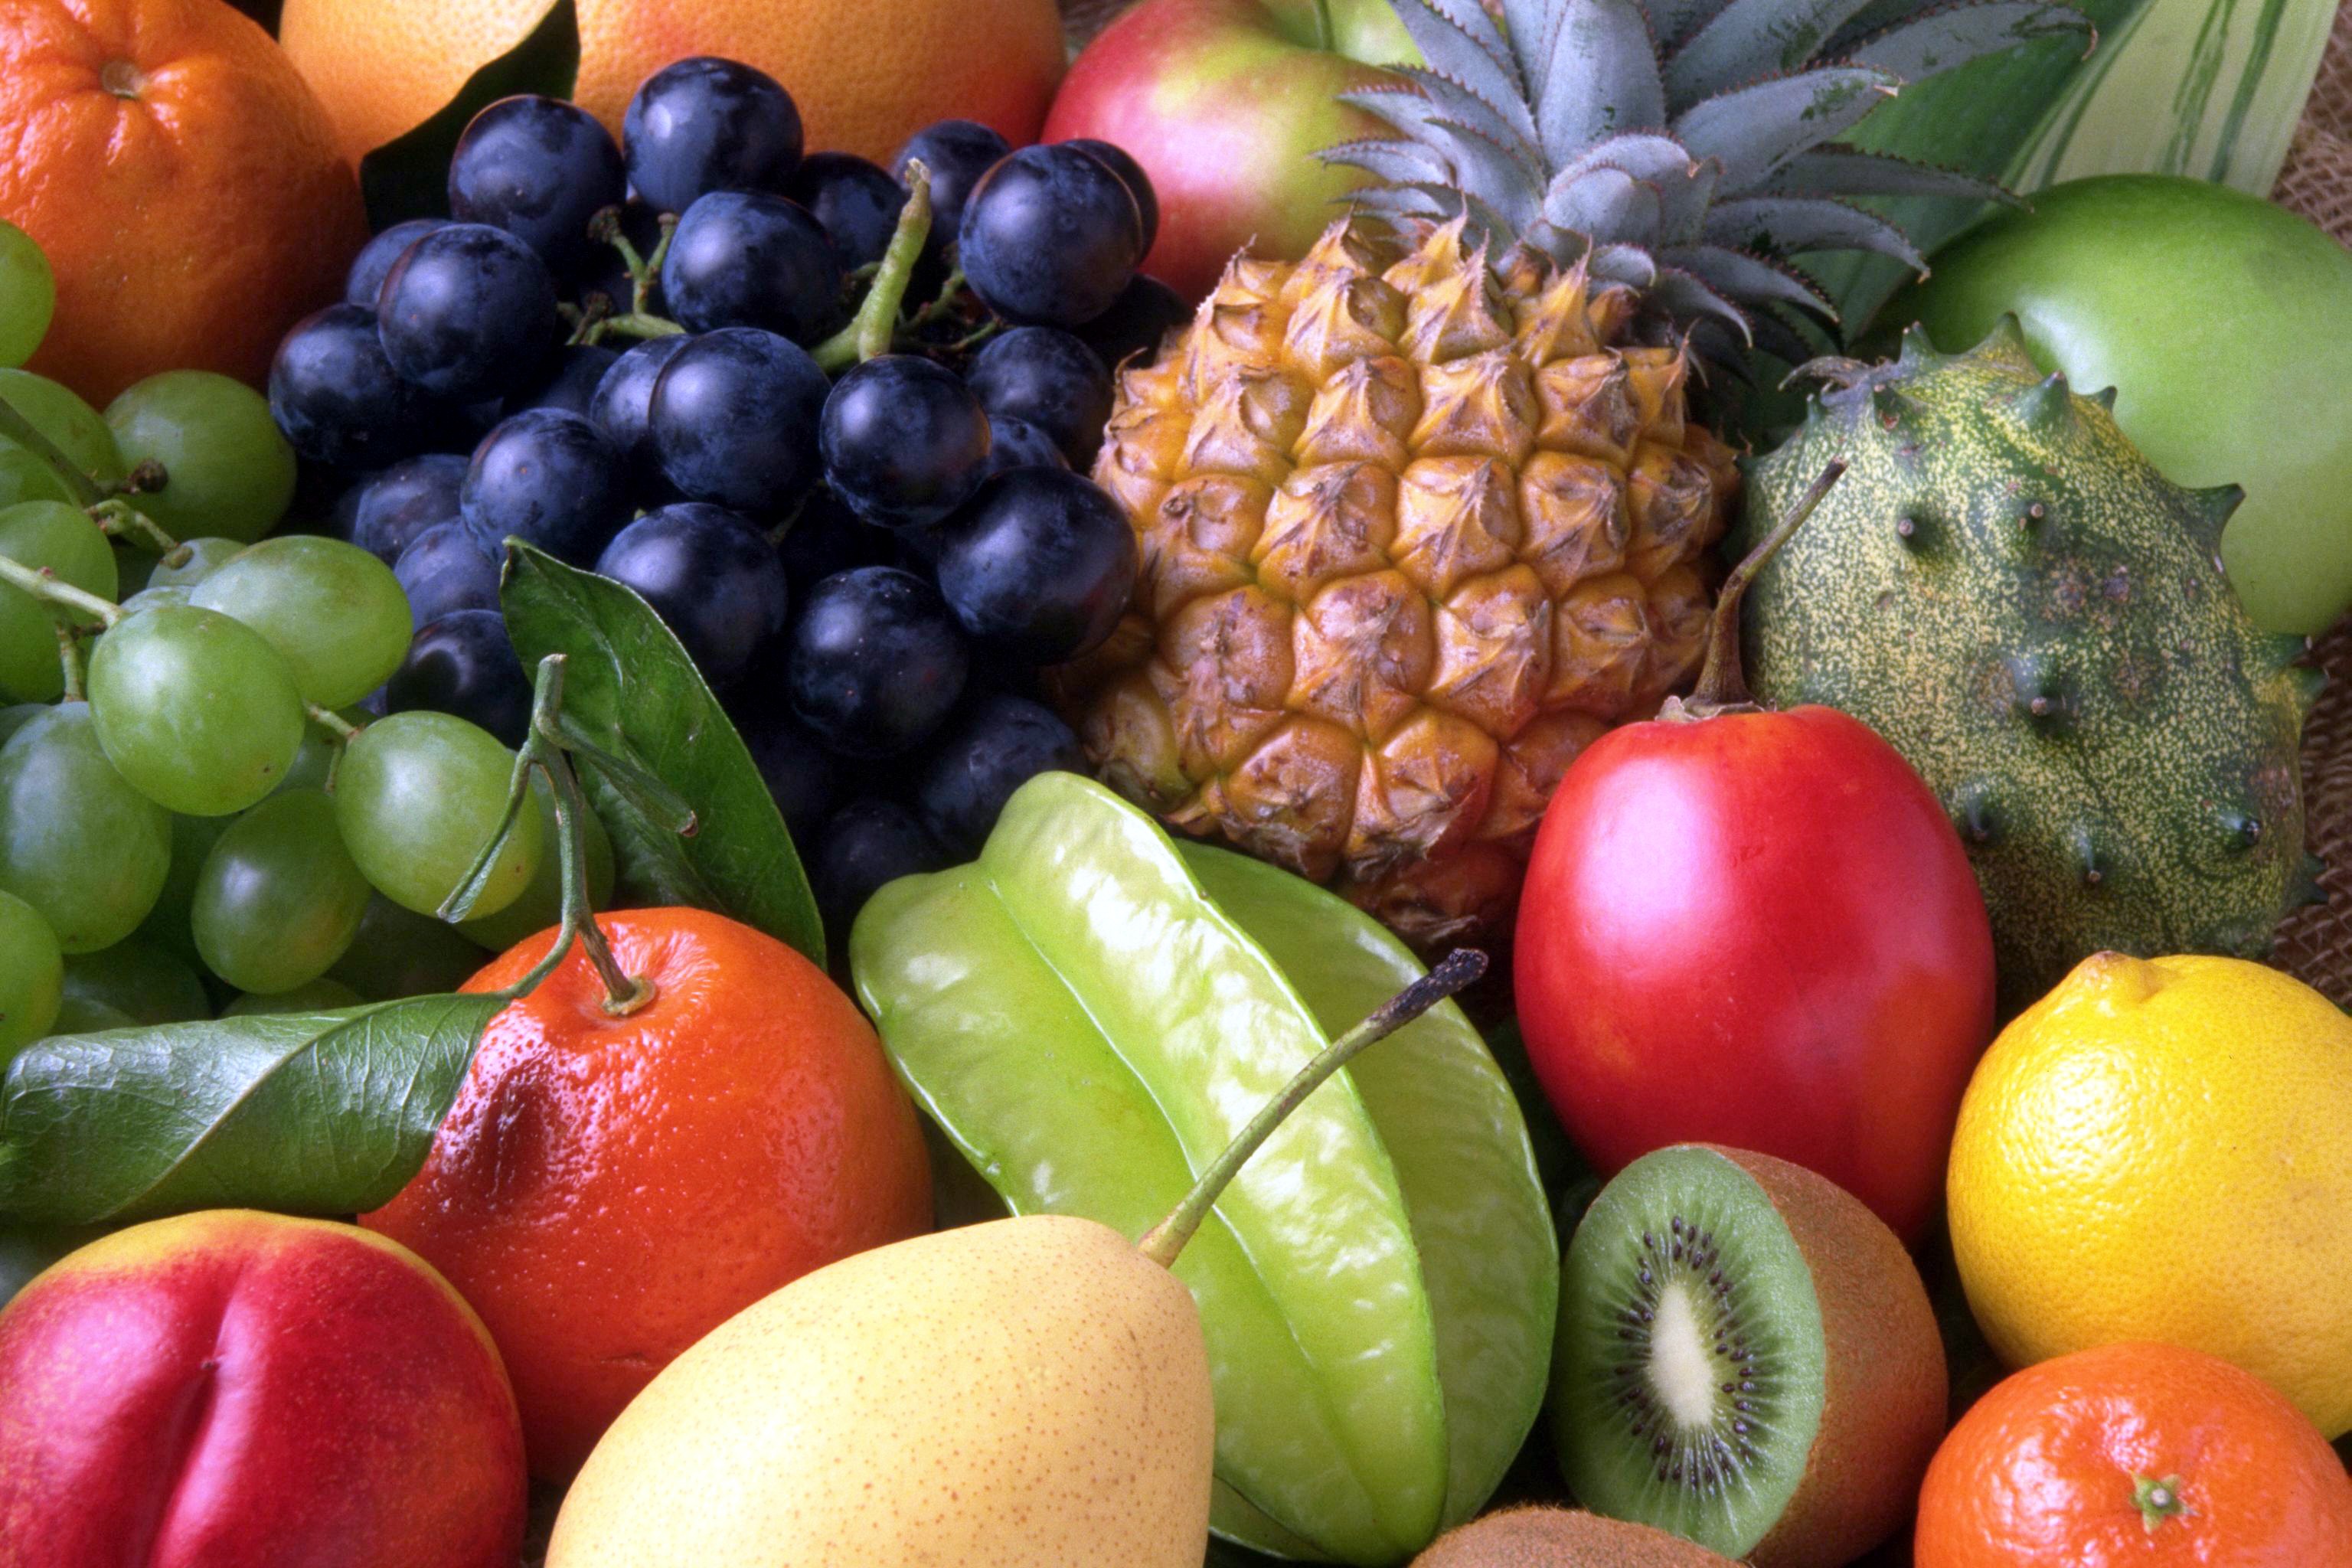
plant, fruit, sweet, meal, food, produce, pineapple, fruits, exotic, flowering plant, land plant